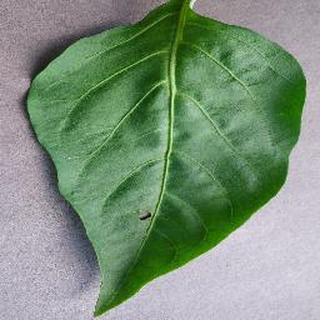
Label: healthy_bell_pepper